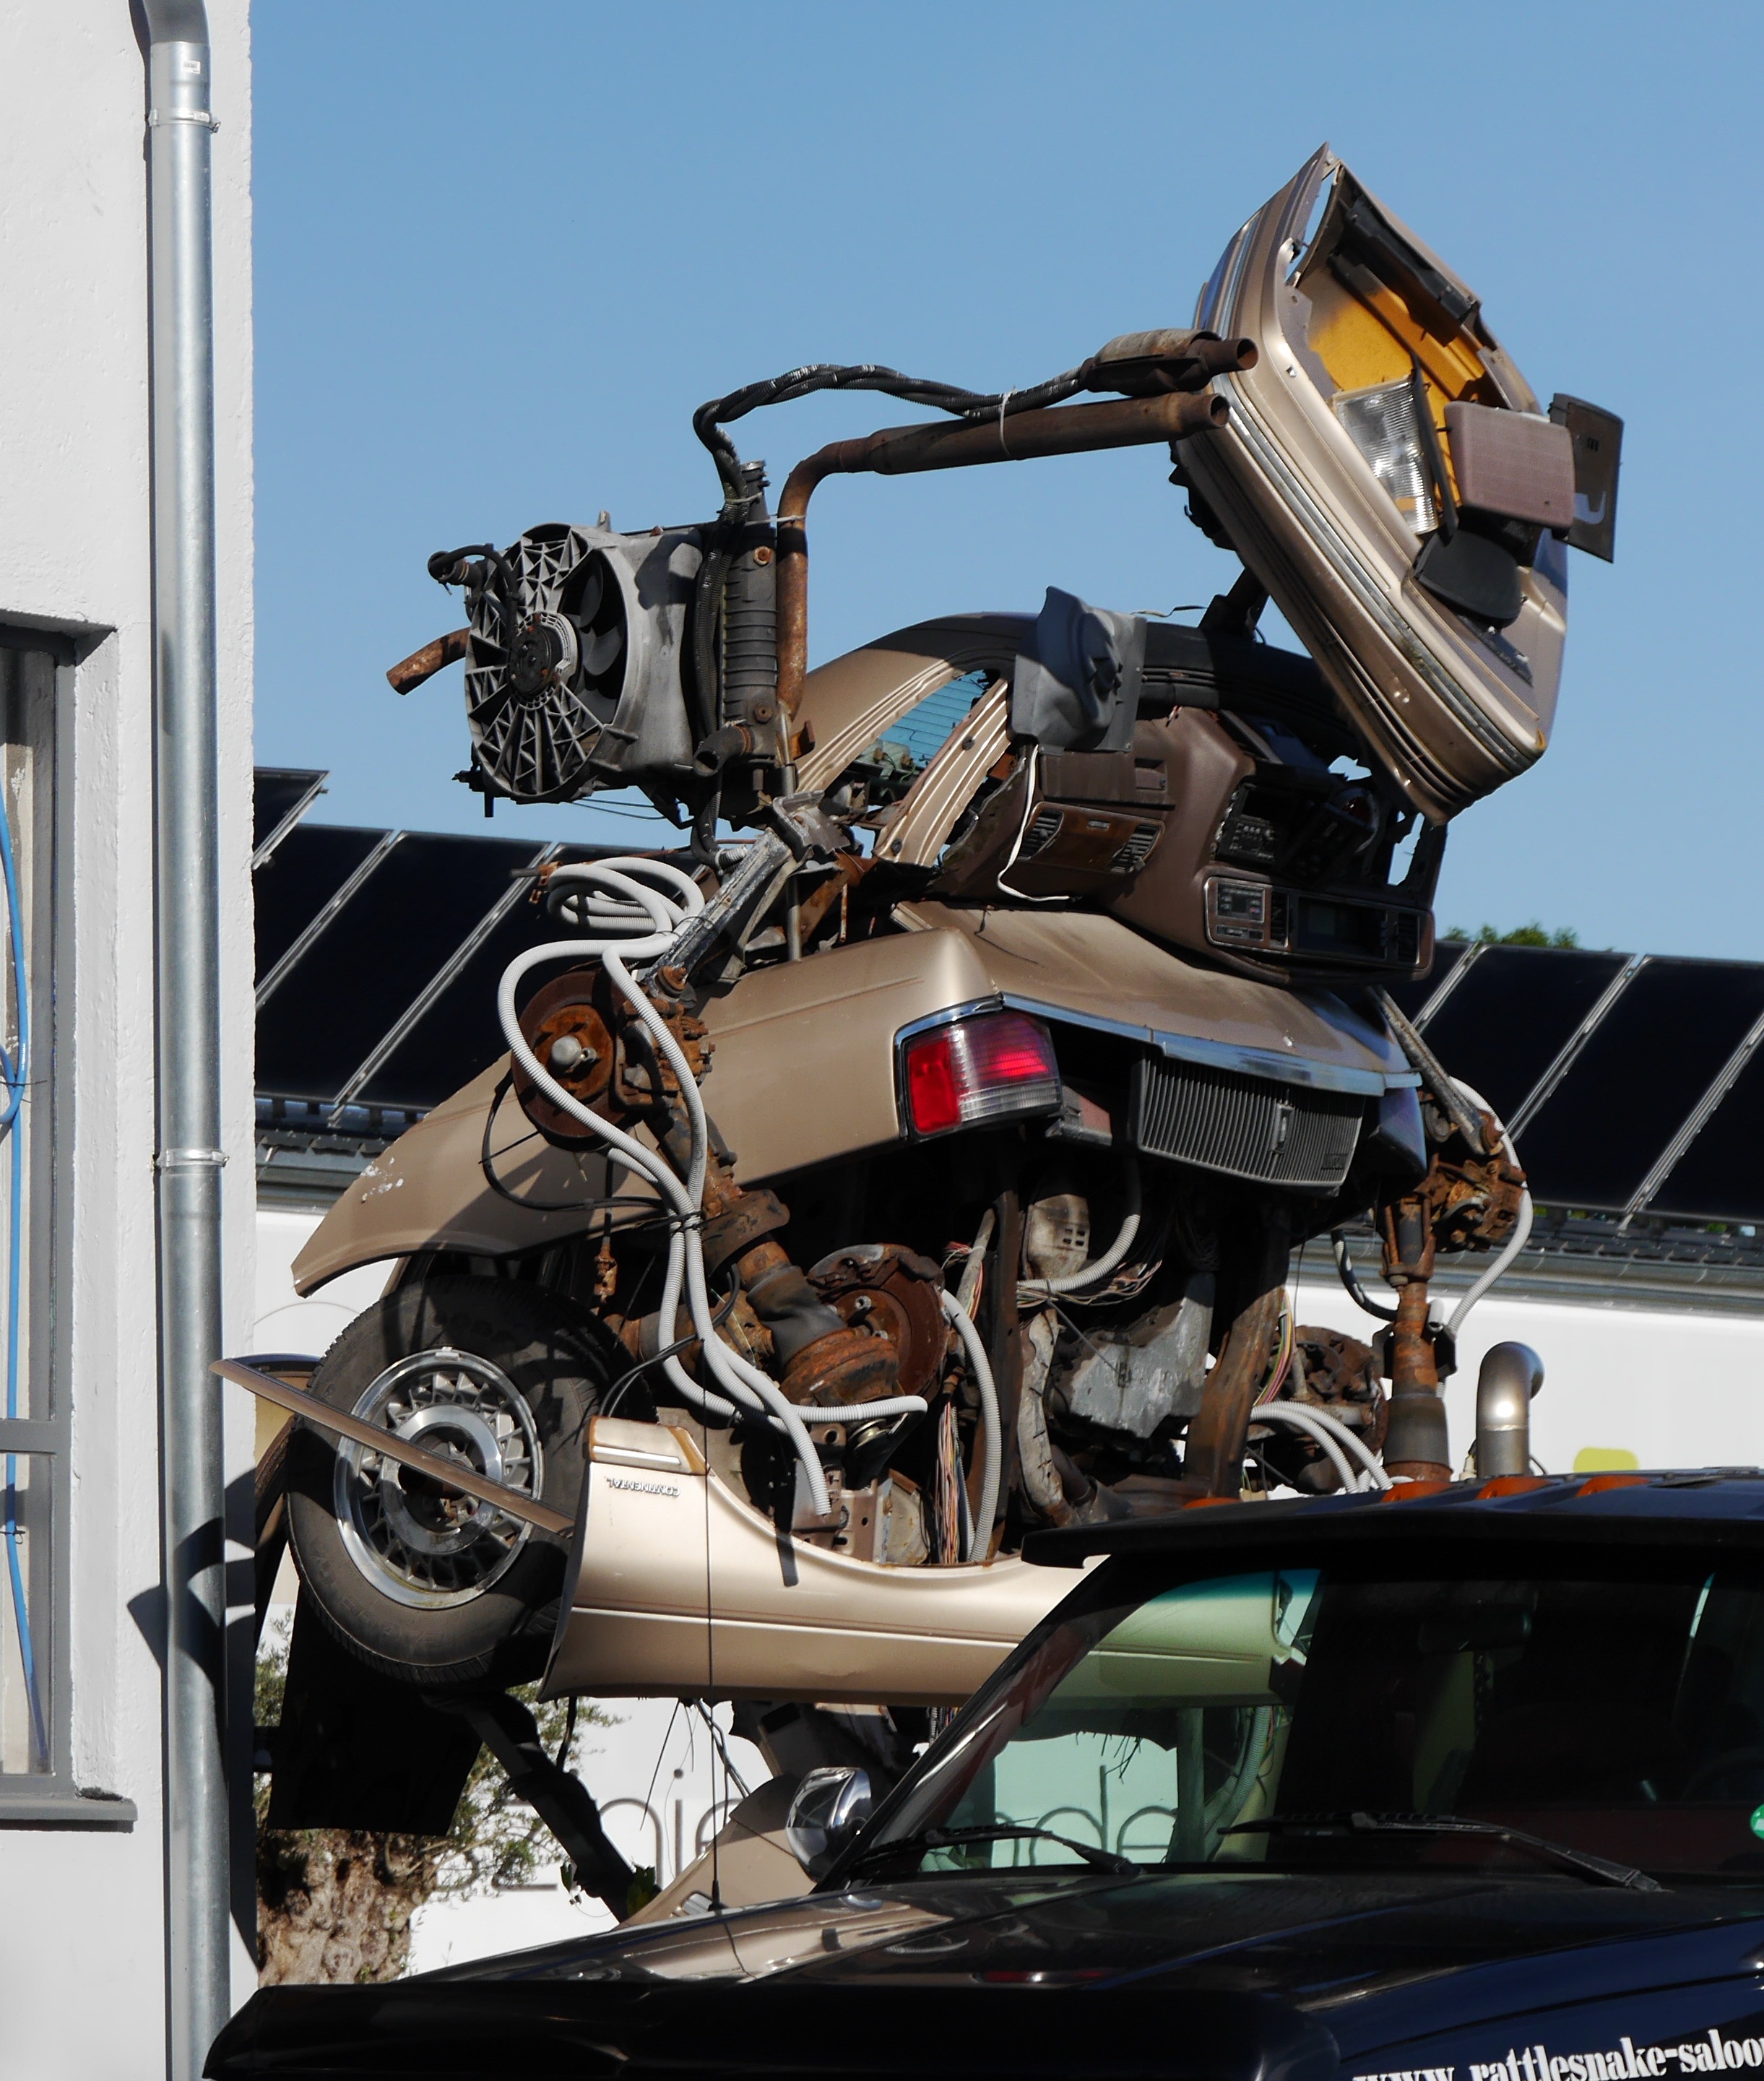
car, vehicle, auto, machine, sculpture, engine, scrap, bumper sculpture, scrap cars, automobile make